Charles de Gaulle

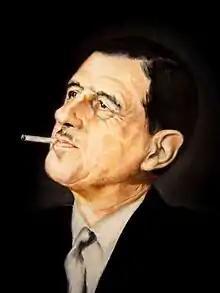
Portrait by Donald Sheridan

De Gaulle established a good relationship with West German Chancellor Konrad Adenauer—culminating in the Elysee Treaty in 1963—and in the first few years of the Common Market, France's industrial exports to the other five members tripled and its farm export almost quadrupled. The franc became a solid, stable currency for the first time in half a century, and the economy mostly boomed. De Gaulle vetoed the British application to join the European Economic Community (EEC) in 1963, and again in June 1967. In June 1965, after France and the other five members could not agree, de Gaulle withdrew France's representatives from the EC. Their absence left the organisation essentially unable to run its affairs until the Luxembourg compromise was reached in January 1966. De Gaulle succeeded in influencing the decision-making mechanism written into the Treaty of Rome by insisting on solidarity founded on mutual understanding.